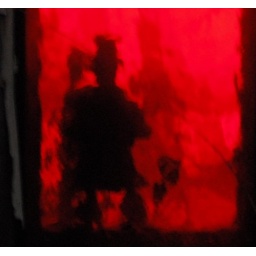
man in red glass window